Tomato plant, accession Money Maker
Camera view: vertical (180 deg); turntable rotation: 270 degrees
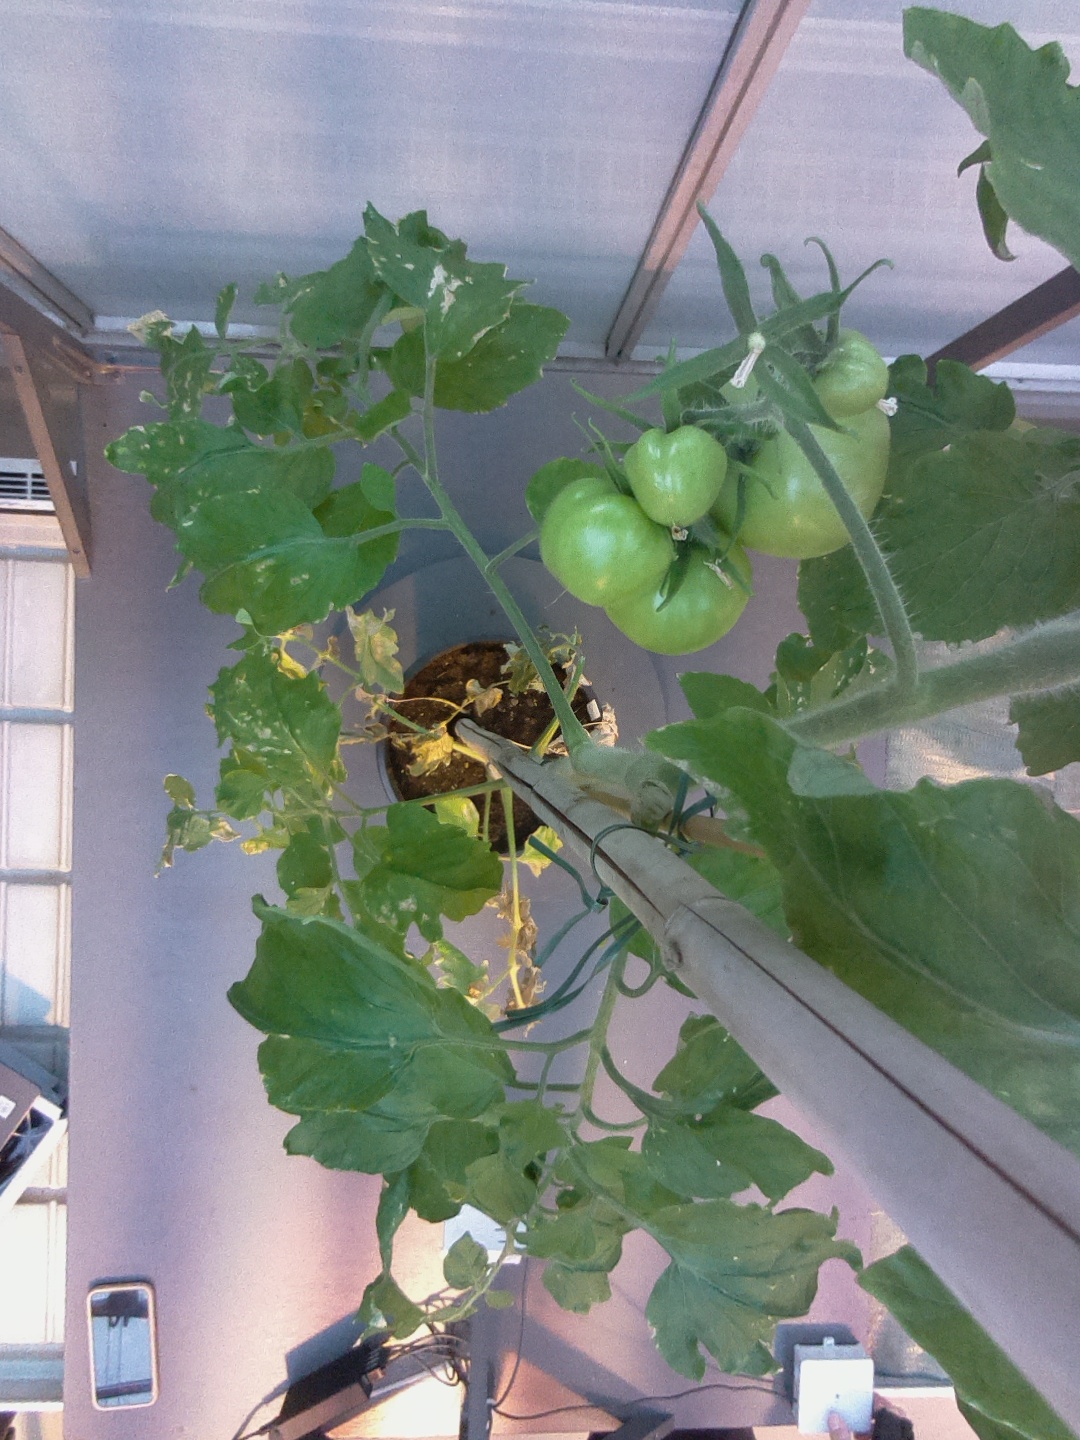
BBCH growth stage 74: 40%-50% of final fruit size